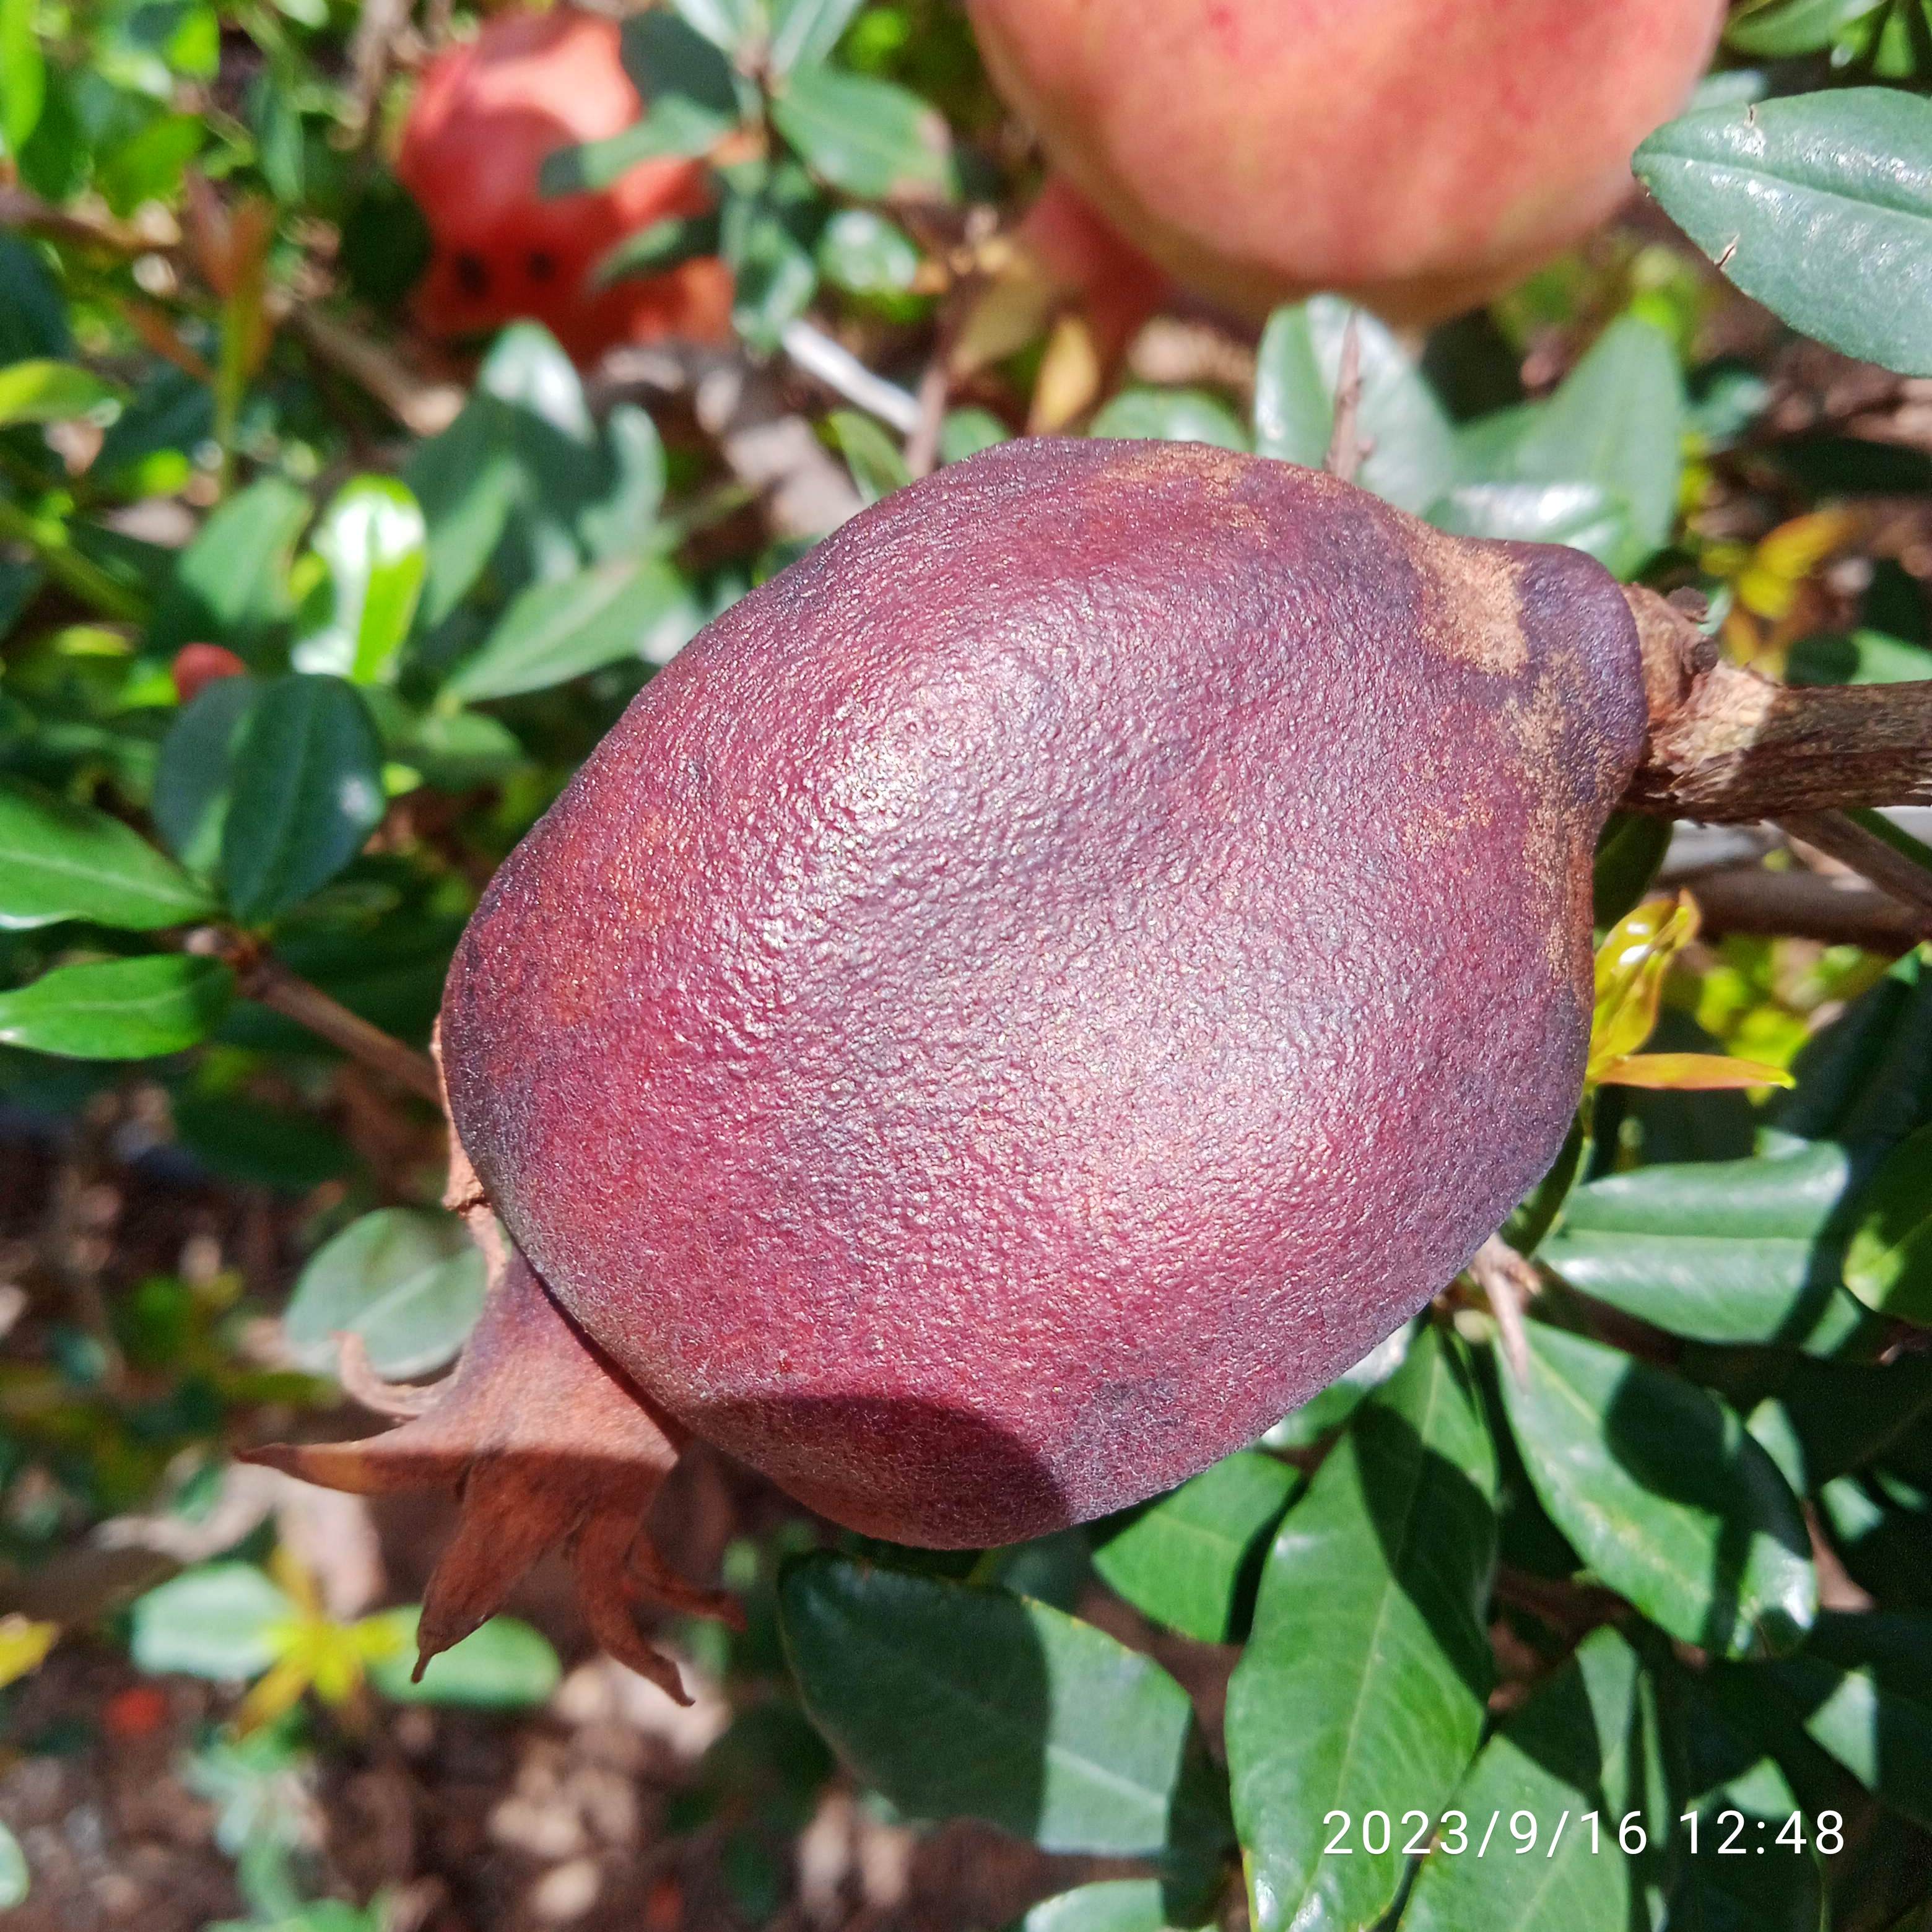
Label: Alternaria